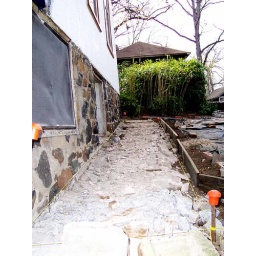
Lines are layed in 2 slopes, away from house and down the hill